Kuomintang

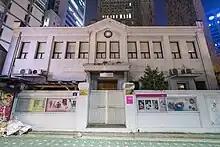
KMT Korea headquarters in Seoul

In 1895, Formosa (now called Taiwan), including the Penghu islands, became a Japanese colony via the Treaty of Shimonoseki following the First Sino-Japanese War.